Battle of Drepana

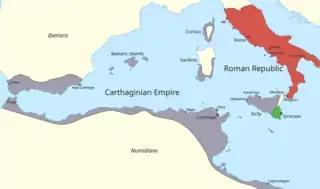

In 264 BC the states of Carthage and Rome went to war, starting the First Punic War. Carthage was a well-established maritime power in the western Mediterranean; Rome had recently unified mainland Italy south of the River Arno under its control. Rome's expansion into southern Italy probably made it inevitable that it would eventually clash with Carthage over Sicily on some pretext. The immediate cause of the war was the issue of control of the Sicilian town of Messana (modern Messina).